Beyond Clueless

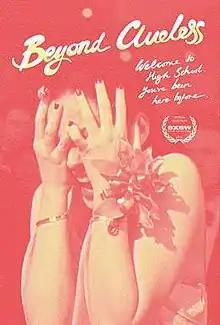
Theatrical release poster

Beyond Clueless is a 2014 British documentary film about teen movies, directed by Charlie Shackleton, narrated by Fairuza Balk and with an original soundtrack by Summer Camp.